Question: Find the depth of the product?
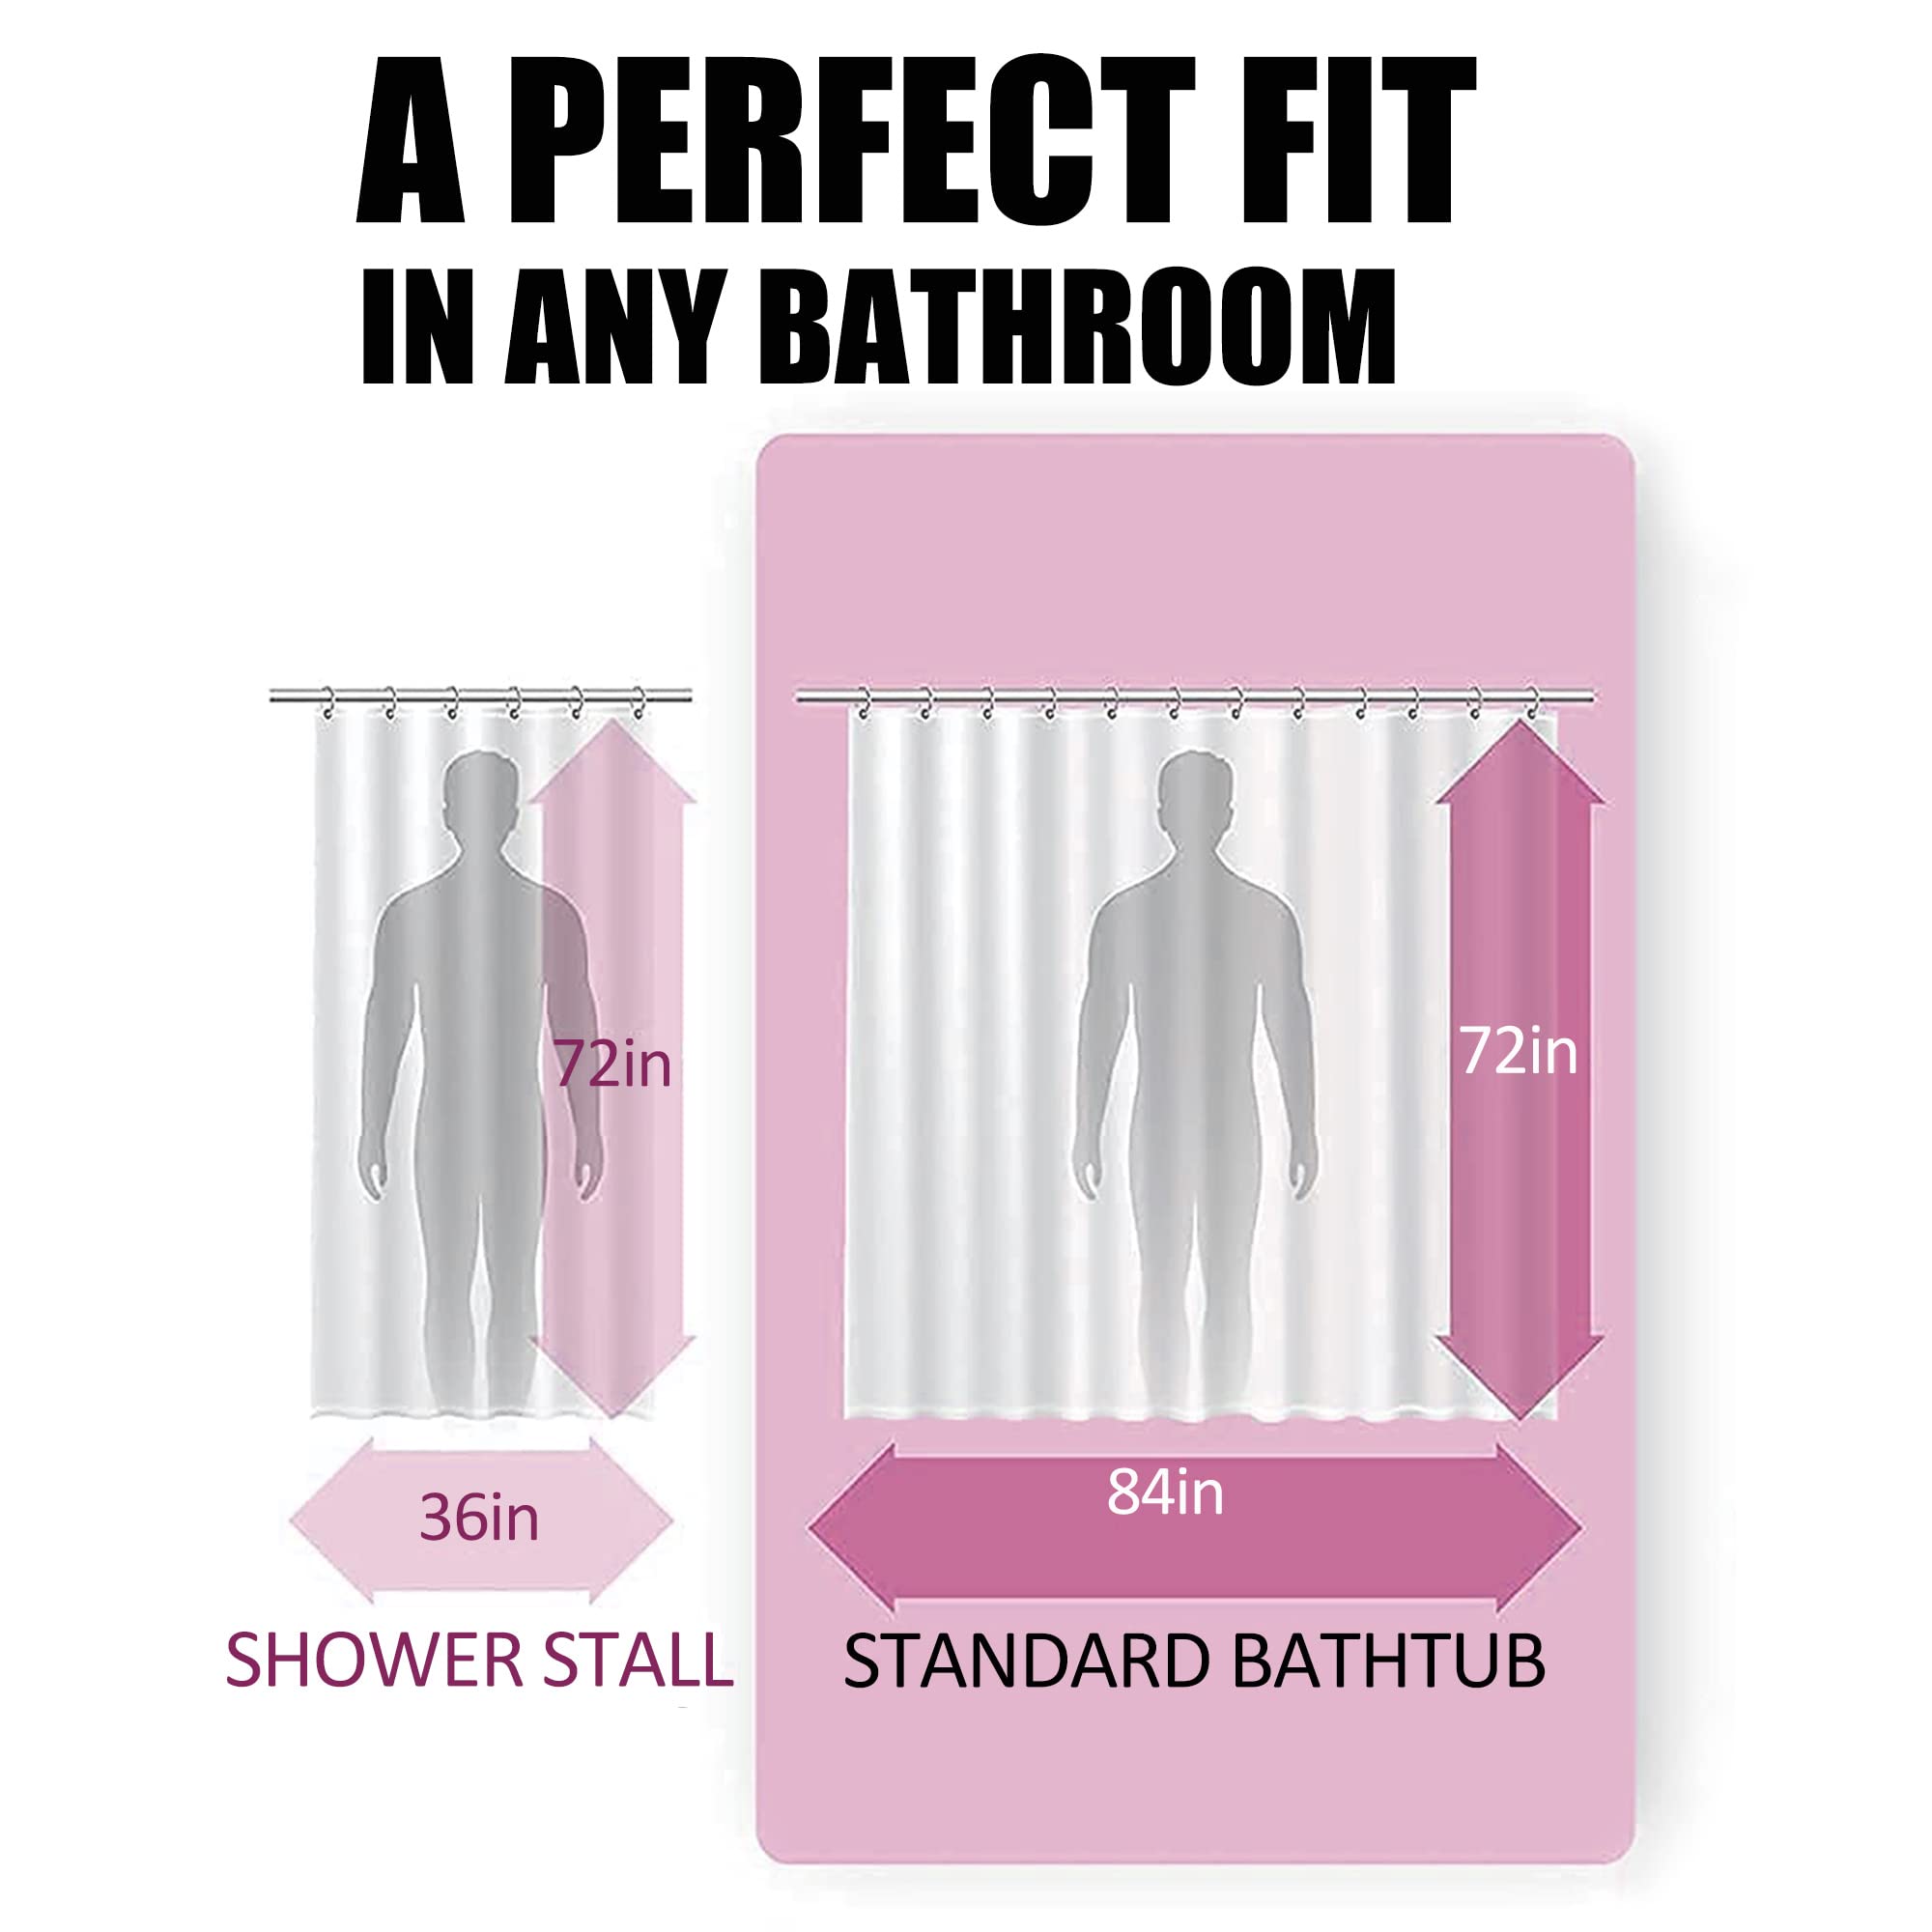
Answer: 72.0 inch